The Hind and the Panther

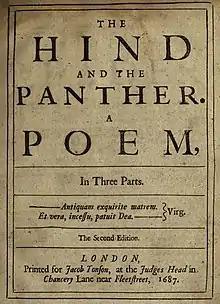
Title page to the 1687 2nd edition

The Hind and the Panther: A Poem, in Three Parts (1687) is an allegory in heroic couplets by John Dryden. At some 2600 lines it is much the longest of Dryden's poems, translations excepted, and perhaps the most controversial. The critic Margaret Doody has called it "the great, the undeniable, "sui generis" poem of the Restoration era…It is its own kind of poem, it cannot be repeated (and no one has repeated it)."